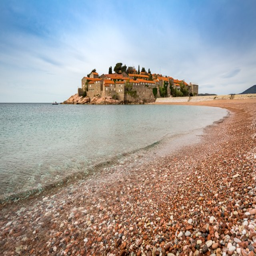
a sweeping stretch of one of pebbled beaches